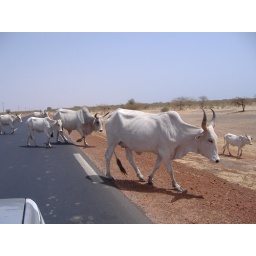
cows in the highway